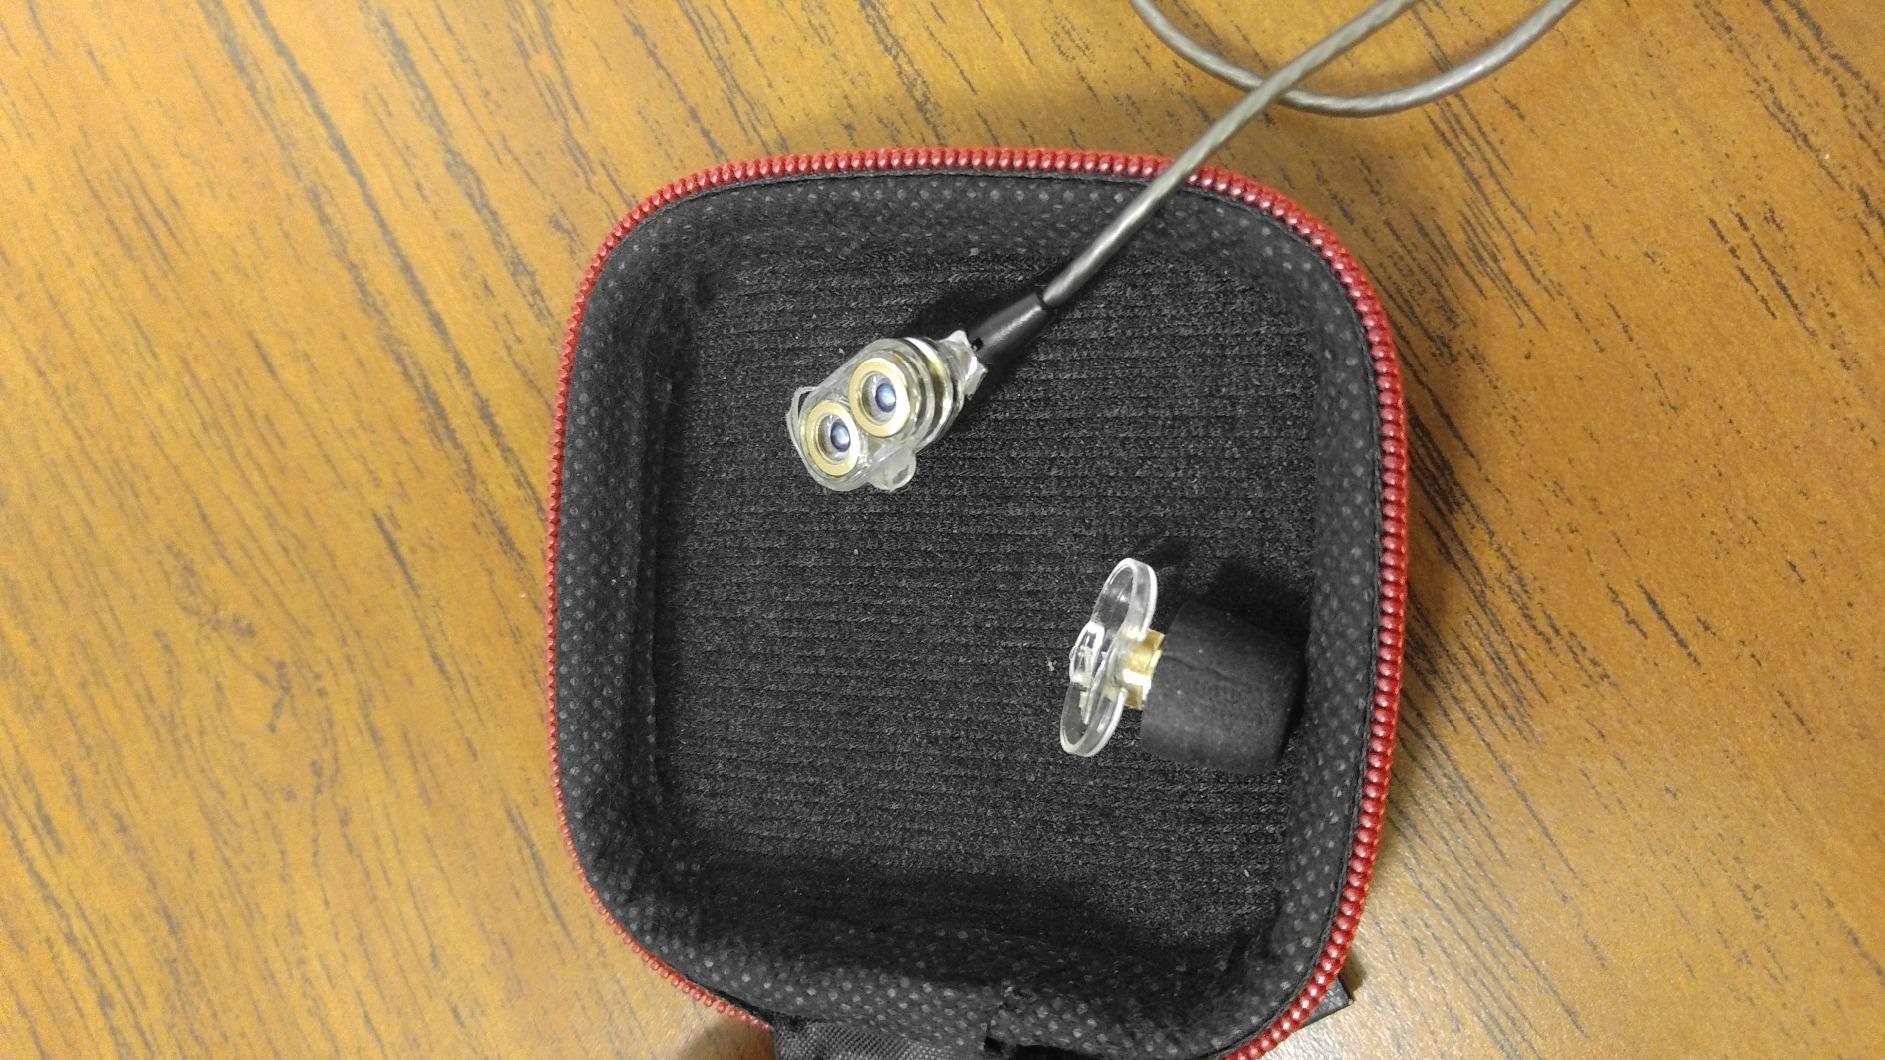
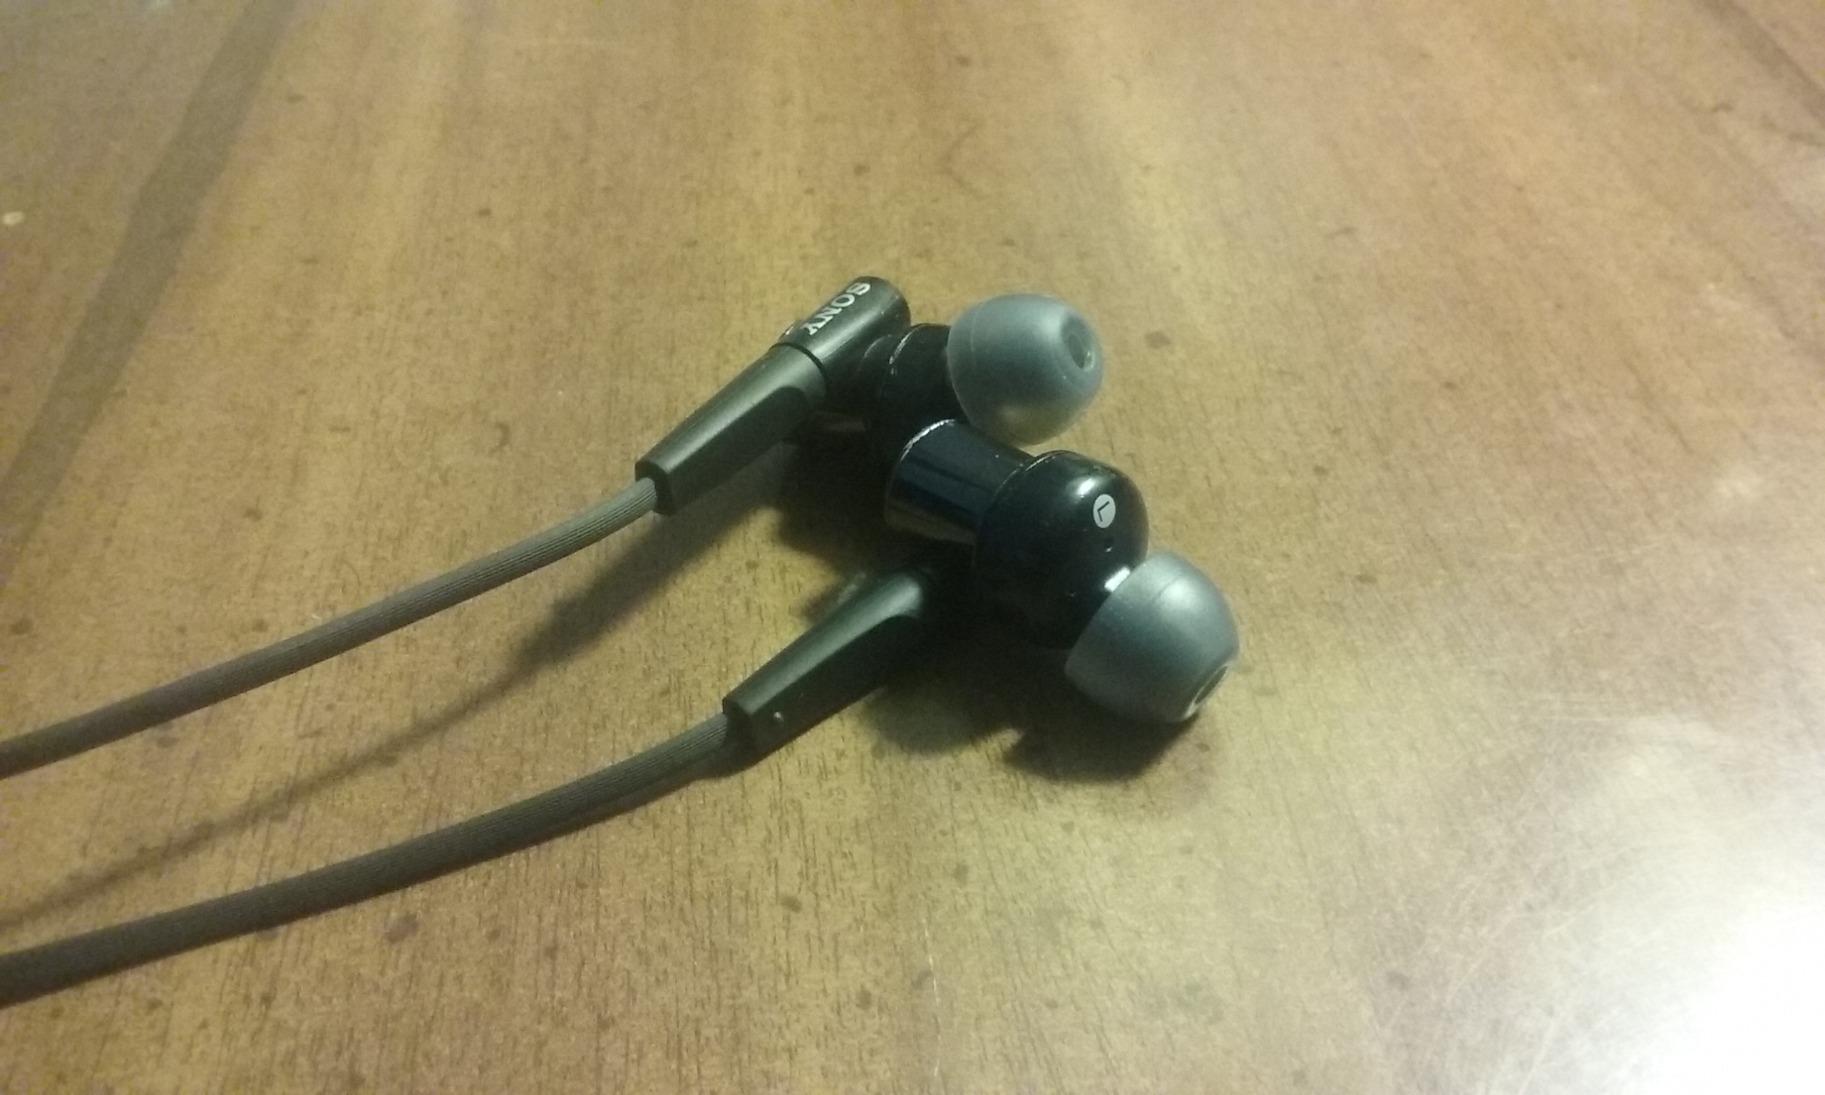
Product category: headphones
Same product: no